Givry, Yonne

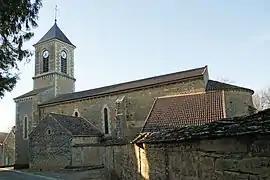
The church in Givry

Givry is a commune in the Yonne department in Bourgogne-Franche-Comté in north-central France.